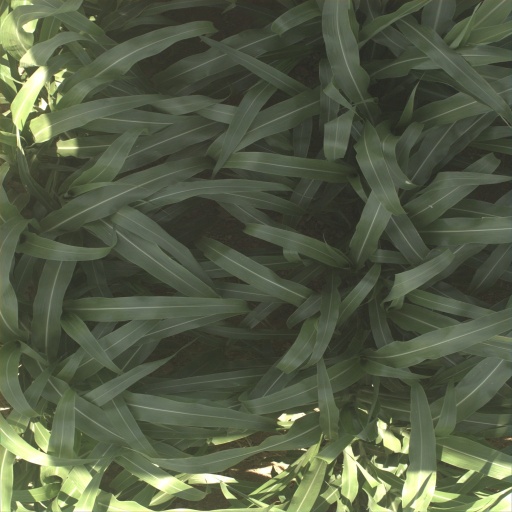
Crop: sorghum